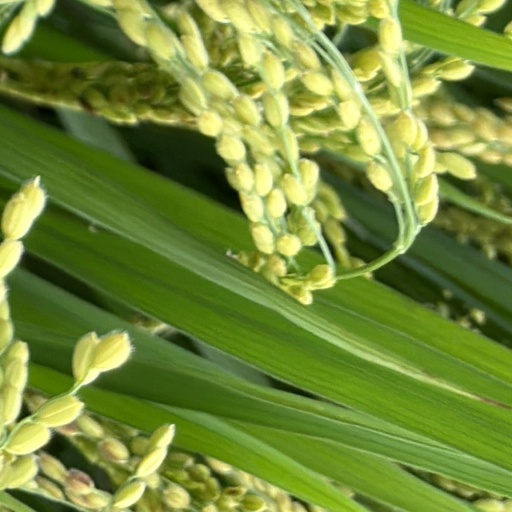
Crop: rice